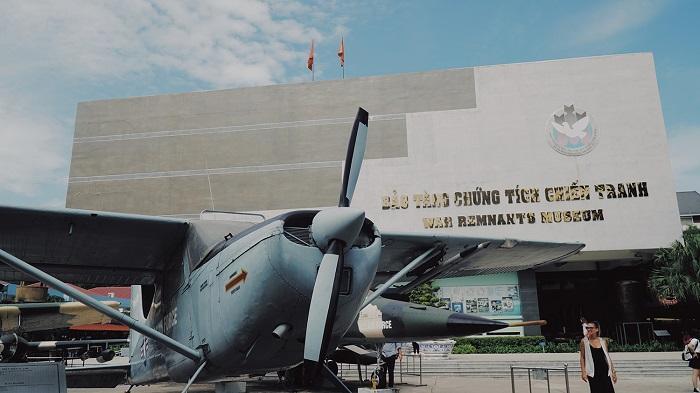
có một chiếc mô hình máy bay ở trước bảo tàng